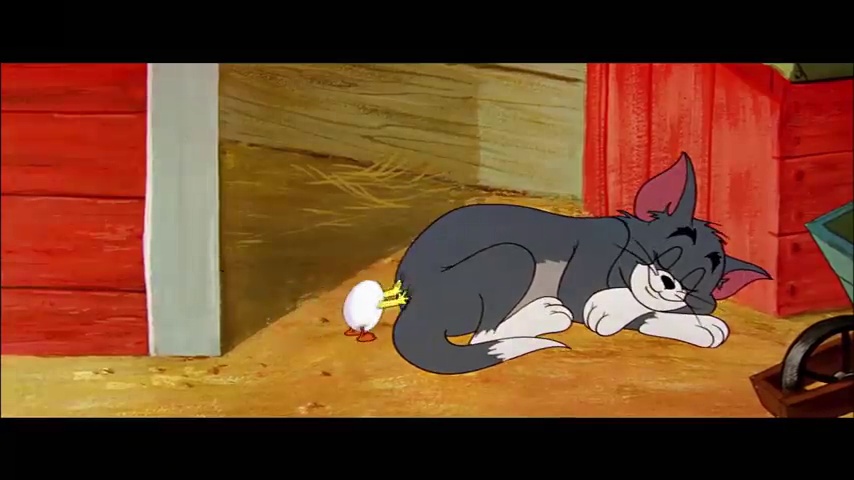
Portrait style: Cartoon Portrait